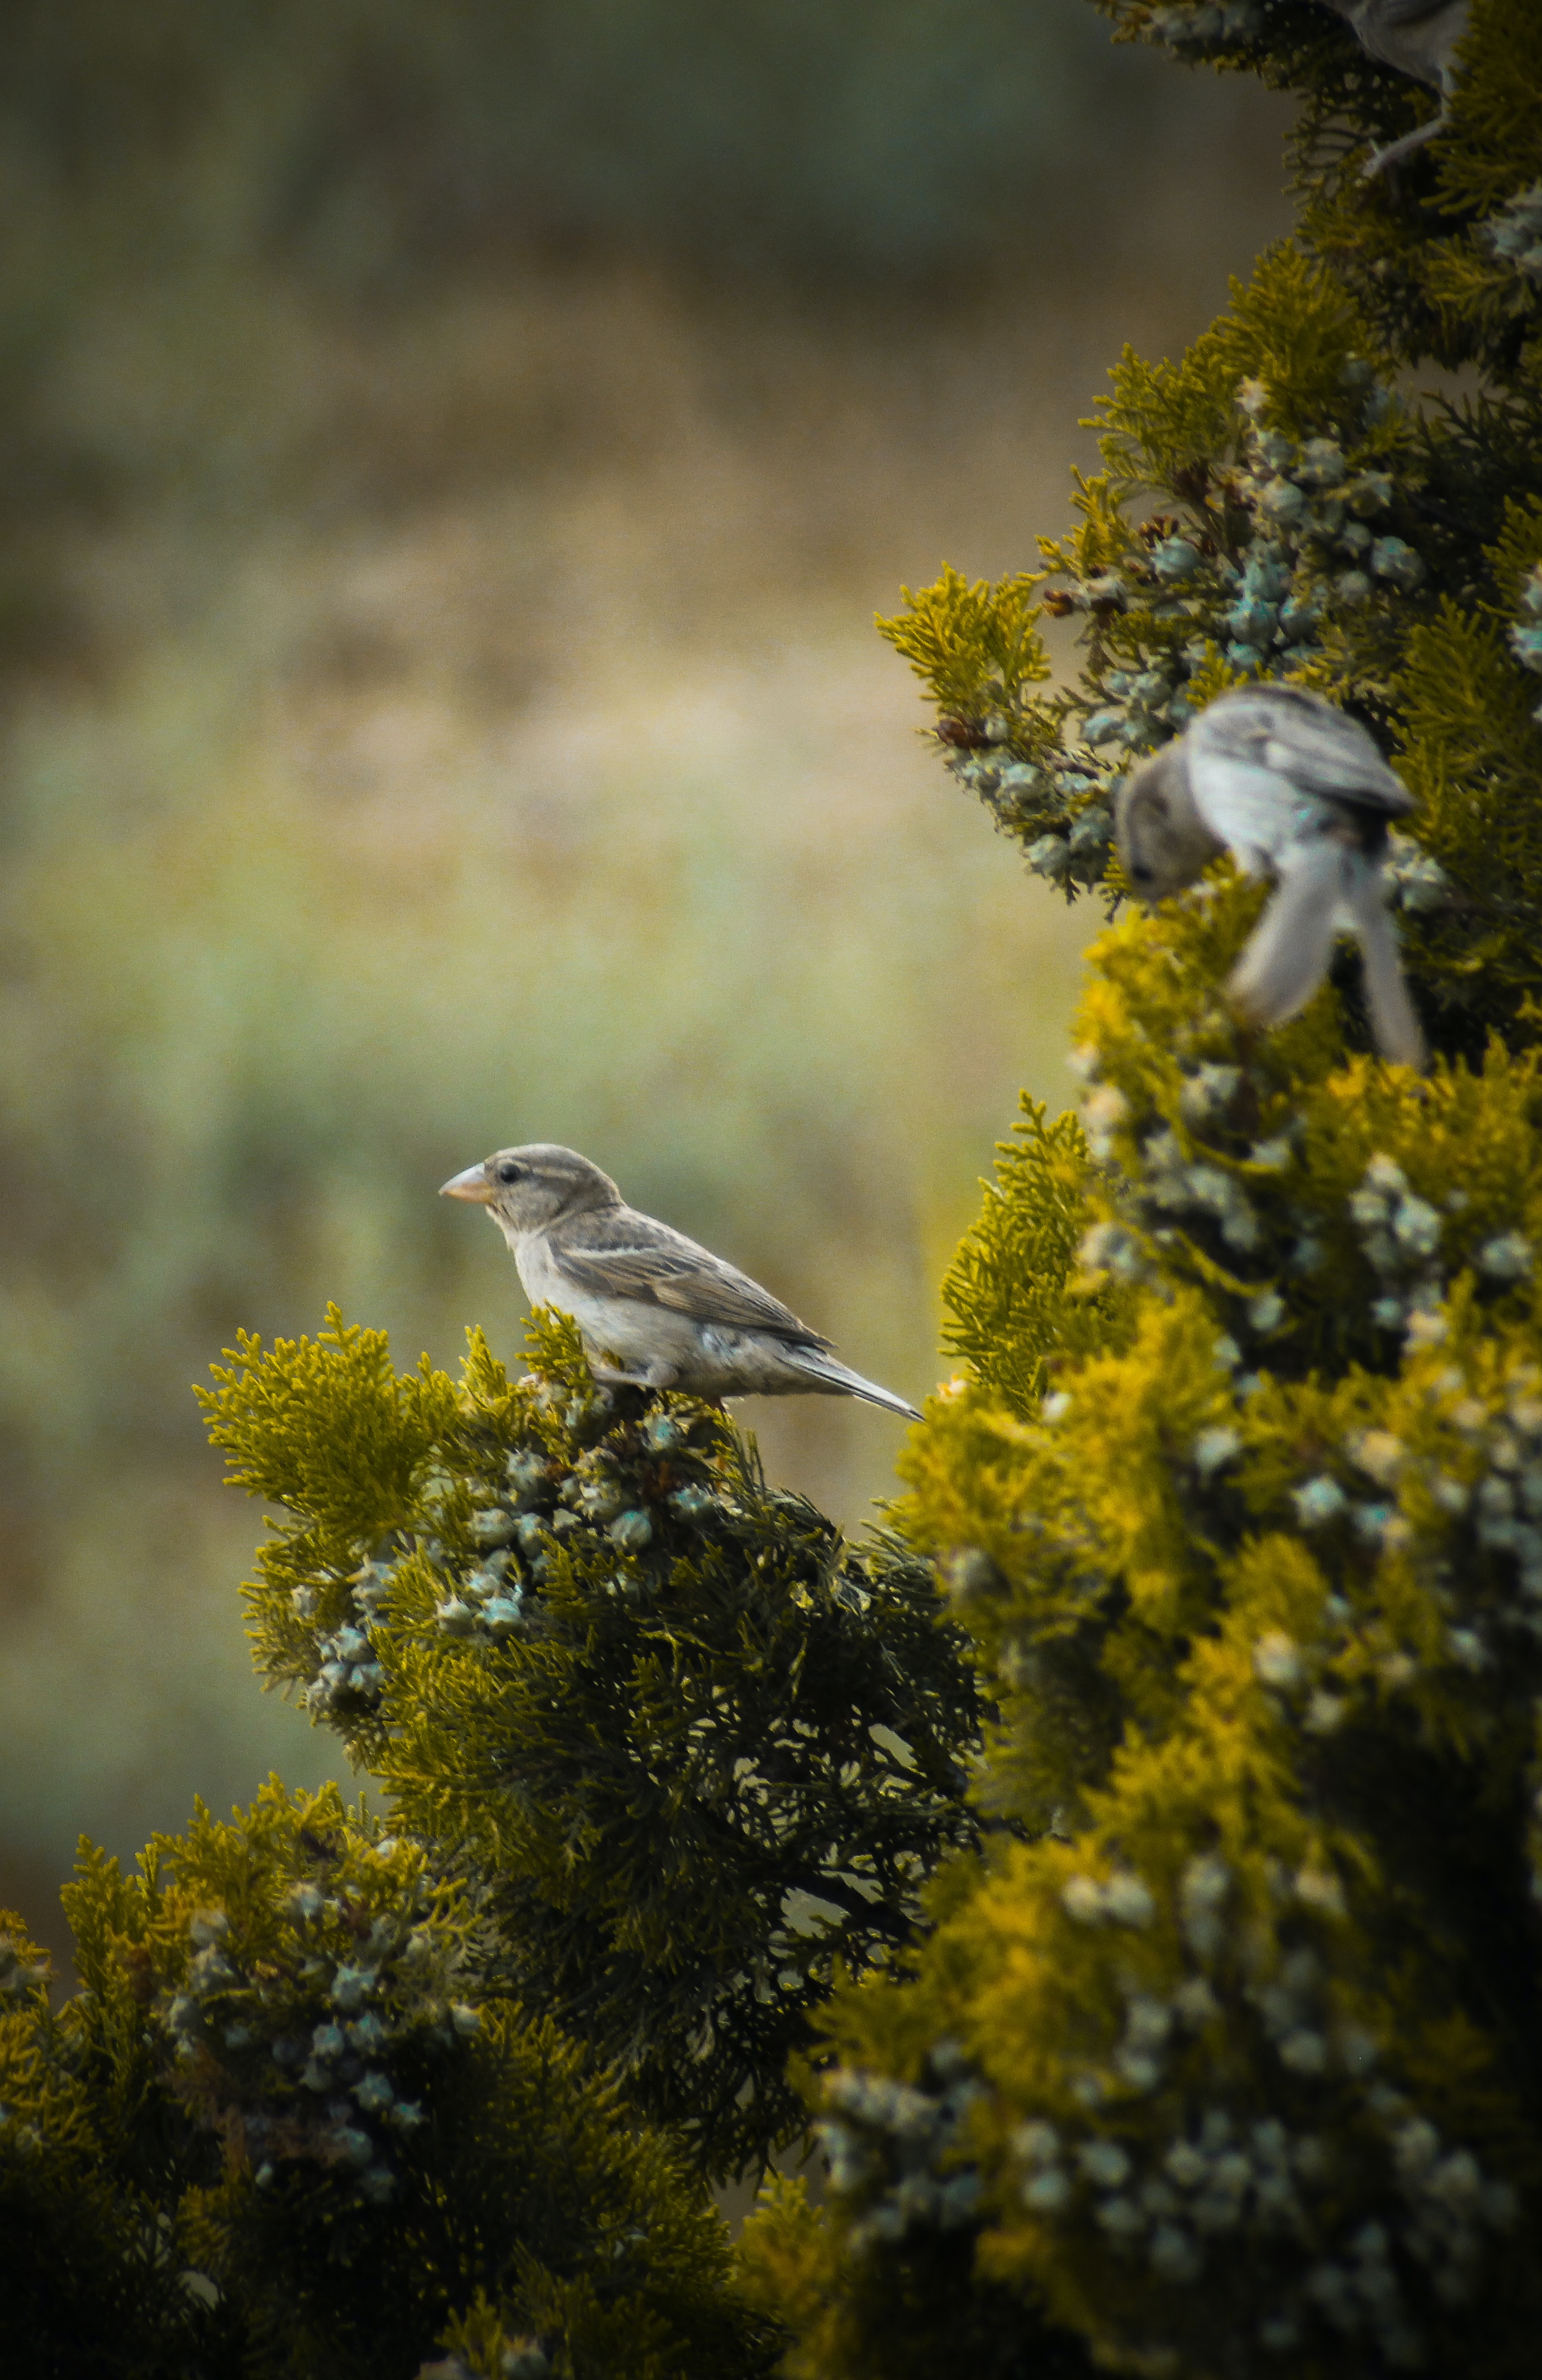
nautral, plant, bird, flower, beak, branch, twig, tree, feather, grass, shrub, songbird, perching bird, subshrub, wildlife, wing, flowering plant, wood, natural landscape, forest, falconiformes, landscape, wildflower, plant stem, old world flycatcher, sparrow, emberizidae, finch, buddleia, shrubland